Bay Area Derby

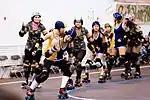
Richmond Wrecking Belles vs. San Francisco ShEvil Dead in 2008

BAD has a "Swim Team" aka "Free Agent Pool," composed of skaters coming back after a long-term absence, skaters who have not yet been drafted to a home team, and skaters who are in the process of transferring to the league from another league or Reckless Rollers.